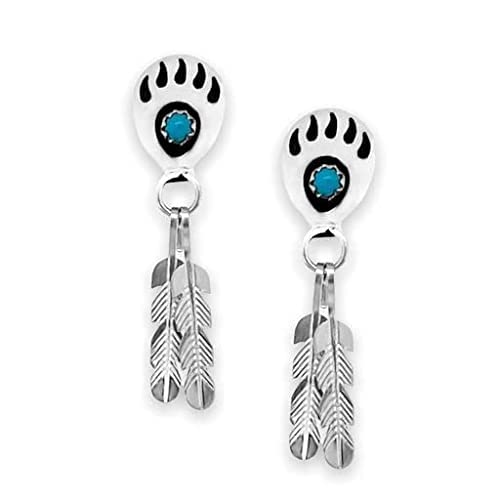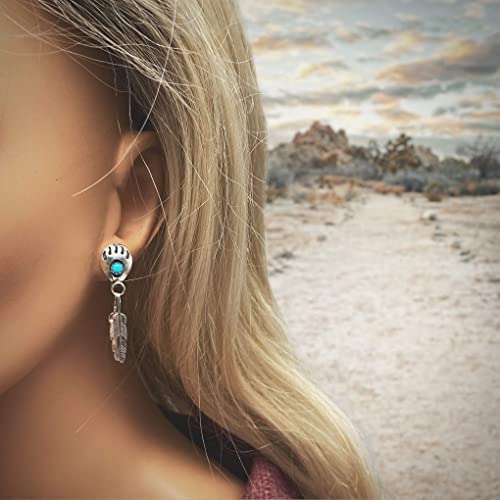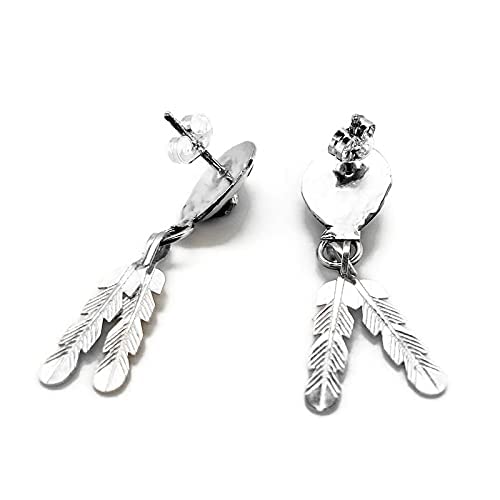
Genuine Sleeping Beauty Turquoise Bear Paw Shadowbox Earrings with Feather, 925 Sterling Silver, Authentic Native American USA Handmade in New Mexico, Jewelry for Women, Post with Drop Dangle
Category: Handmade
ARTISAN: Navajo Native American Tribe, New Mexico, USA GENUINE STONE: Sleeping Beauty Turquoise from Globe, Arizona, USA METAL COMPOSITION: 925 Sterling Silver (Nickel and Lead Free) PRODUCTION METHOD: Small Batch Native American Handmade MEASUREMENT: 1.5 inches long IMAGES: Some photos are enlarged to show detail. Please refer to measurements for accurate sizing. SLEEPING BEAUTY TURQUOISE: Mined in Globe, AZ, Sleeping Beauty Turquoise is known for its beautiful sky blue color. Sleeping Beauty Turquoise typically has very little to no veining in the stone. The stone is named after the mountain where it is mined which resembles a sleeping woman. The Sleeping Beauty mine closed permanently in 2012. THE PROCESS: Feel proud knowing that your piece was made on a kitchen table or family workshop on the Navajo Nation or Zuni Pueblo of New Mexico. Thank you for helping us provide empowerment and employment through the artistic expression of this remarkable culture. A PERFECT GIFT: The Pueblo tribes believe that Native American jewelry is to be given in thanks and friendship. To make your gift as thoughtful as possible, we include a map and educational material with each order. Your purchase will be beautifully boxed and ready to gift. NATIVE TRADITIONS: We only use recycled shipping materials. Unused silver or turquoise is always reclaimed and recycled in keeping with Native American tradition. RETURNS: We offer a simple, no-hassle 30 day return policy. ABOUT US: Timberline Traders is a small, family-owned business established in 2001 just steps away from historic Route 66. Our pieces are handmade in small batches. Quantities and styles are at the discretion of the artist. Once sold out, an item may not return for some time. So don't miss out, click the 'add to cart' button to order today!
Features: [Exquisite Handmade Craftsmanship] Each piece of our Native American jewelry is meticulously handcrafted with precision and care. Experience the artistry and attention to detail that comes from the hands of skilled Zuni and Navajo artisans, who bring their rich cultural heritage to life through their craft. | [Sterling Silver Elegance] Our jewelry is crafted exclusively from high-quality sterling silver, ensuring durability and timeless beauty. Discover the unmatched shine and sophistication that sterling silver brings to every piece, adding a touch of luxury to your collection. | [Regionally Sourced Stones] Immerse yourself in the allure of the American Southwest with our genuine turquoise stone jewelry. Sourced directly from mines in Nevada, Arizona, New Mexico, and Colorado, our turquoise captures the natural beauty and rich cultural heritage of the region. Experience the essence of the Southwest with every exquisite piece. | [Supporting Native American Artists] By choosing our jewelry, you directly support Zuni and Navajo Native American artists who are currently living on the reservation. Each purchase contributes to their livelihood and helps preserve their traditional art forms, keeping their vibrant heritage alive. | [Preserving Heritage] Beyond offering exceptional jewelry, we have a deep commitment to cultural education. We believe in sharing the stories and symbolism behind our designs, fostering a greater understanding and appreciation for Native American traditions. Discover the rich heritage woven into each creation and embark on a journey of cultural exploration.